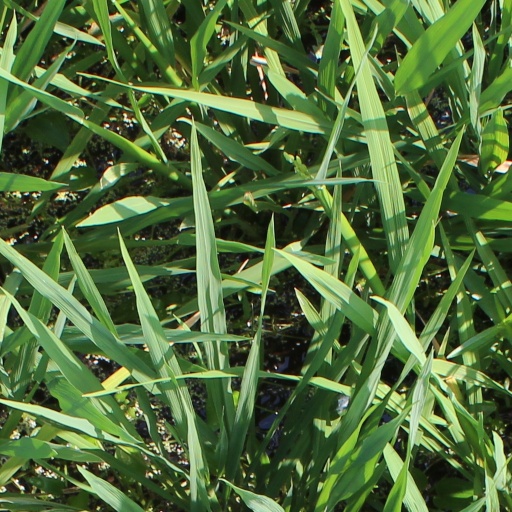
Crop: rice